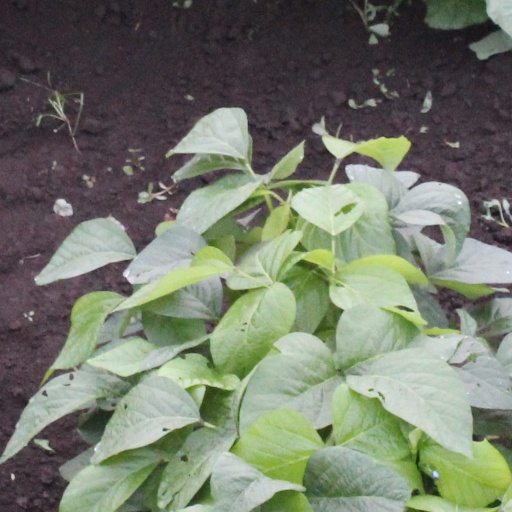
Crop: soybean